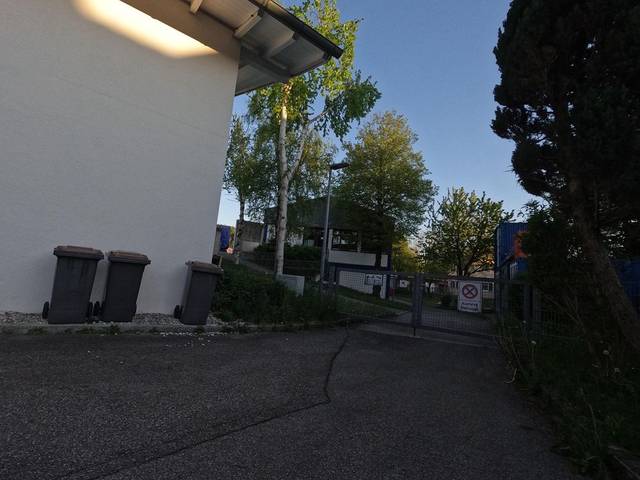
Region: Germany
Coordinates: 47.871, 12.652